Fancy Ray

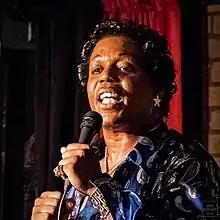
McCloney in 2018

Fancy Ray McCloney is a stand-up comedian and advertising pitchman from Minneapolis, Minnesota. He is known for his flamboyant comic persona, once described as "gleefully narcissistic," blending elements of Little Richard, Muhammad Ali, James Brown, Prince, and a tent-revival preacher. He is known for producing and starring in low-budget TV ads for local businesses in the Twin Cities and markets across the U.S., including a Taco Bell ad aired during the 2016 Super Bowl that played off his status as a "local legend." Rarely breaking character on stage or off, Fancy Ray is a buoyantly self-aggrandizing, larger-than-life personality given to spontaneous poetry (about himself) and mock-boastful proclamations including his oft-repeated characteristic catchphrase "I'm the best-lookin’ man in comedy."